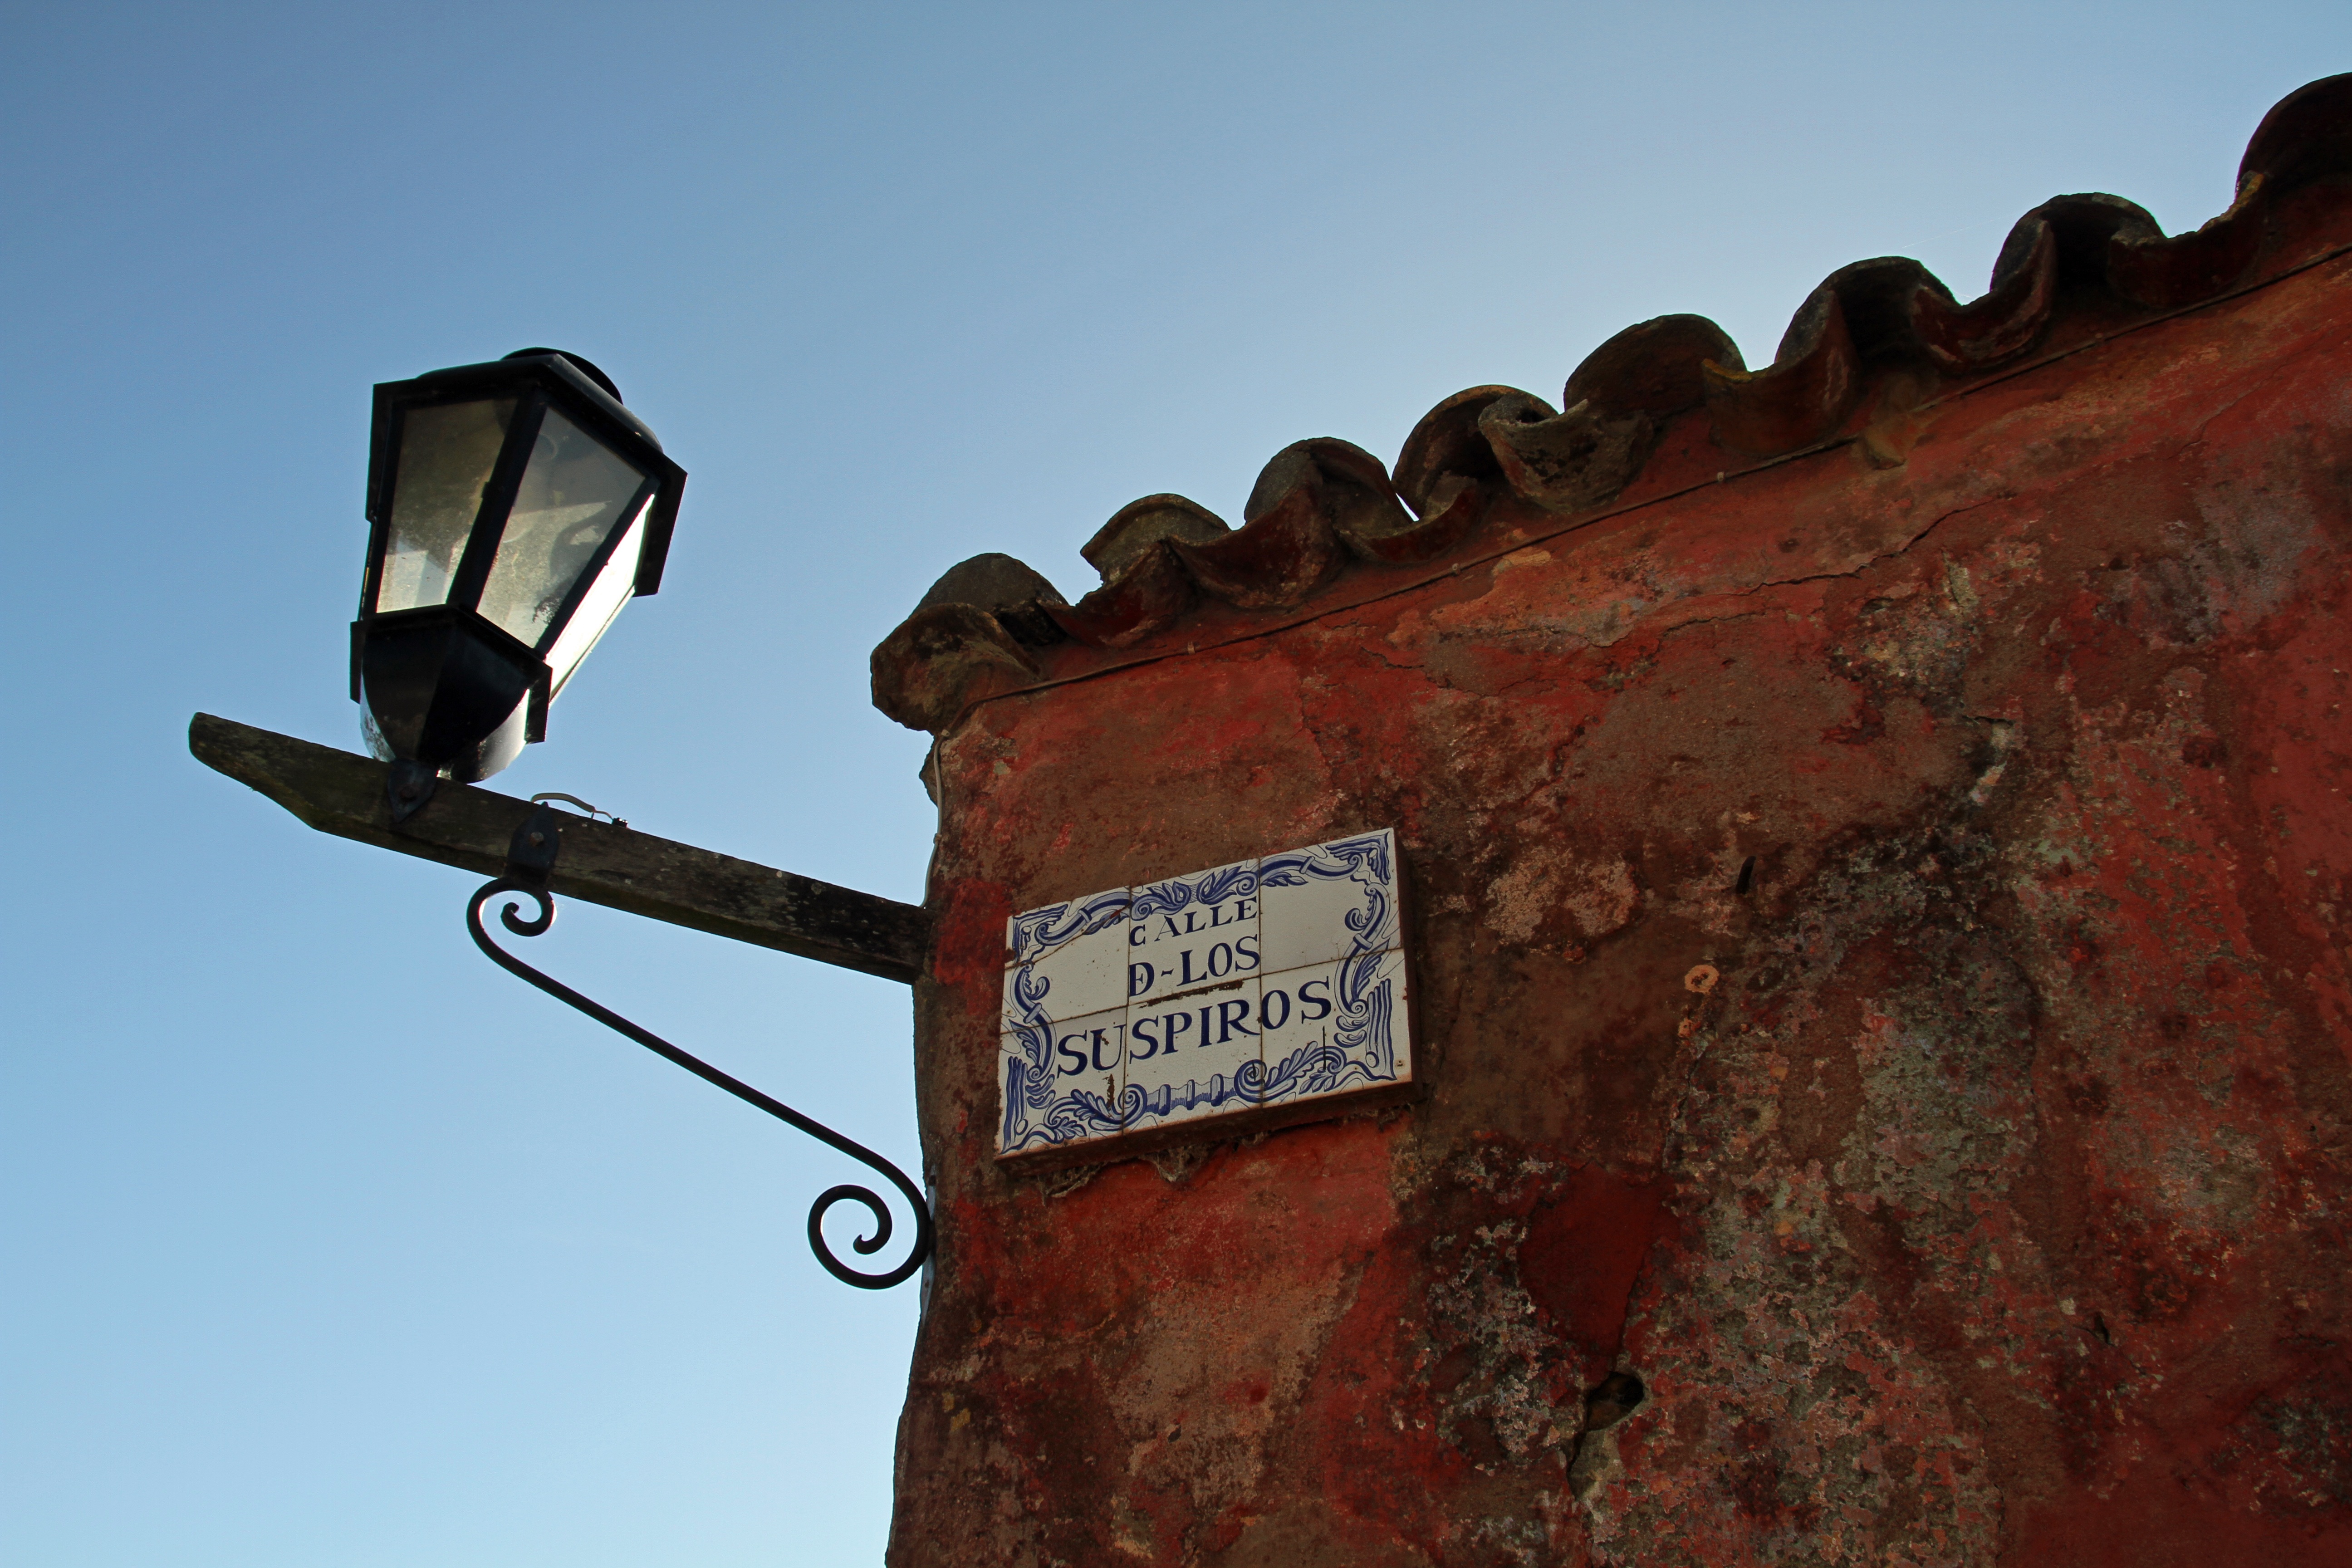
street, window, town, wall, travel, sign, landmark, lighting, uruguay, colonia, uruguayan, calle de los suspiros